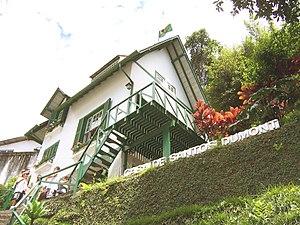
Petrópolis, connue comme la « Cité impériale » du Brésil, est une ville brésilienne du centre de l'État de Rio de Janeiro. Elle se trouve à 68 km de la ville de Rio de Janeiro.